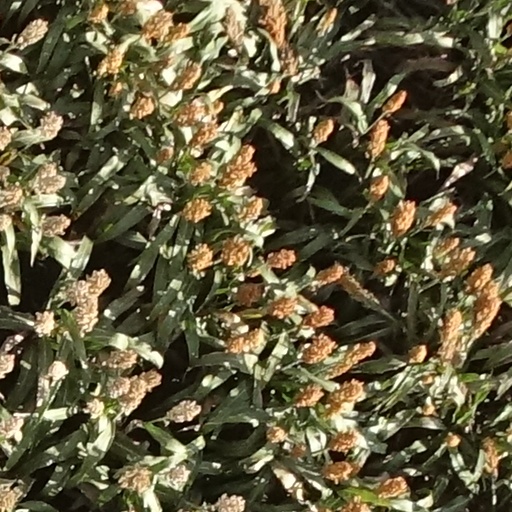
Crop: sorghum